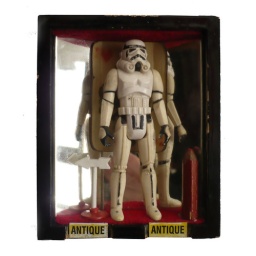
Assembly and installation in wooden box. Other objects recycling, vintage, objects in plastic, paper and mirror. measures: 9cm X11cm X2.5cm. available